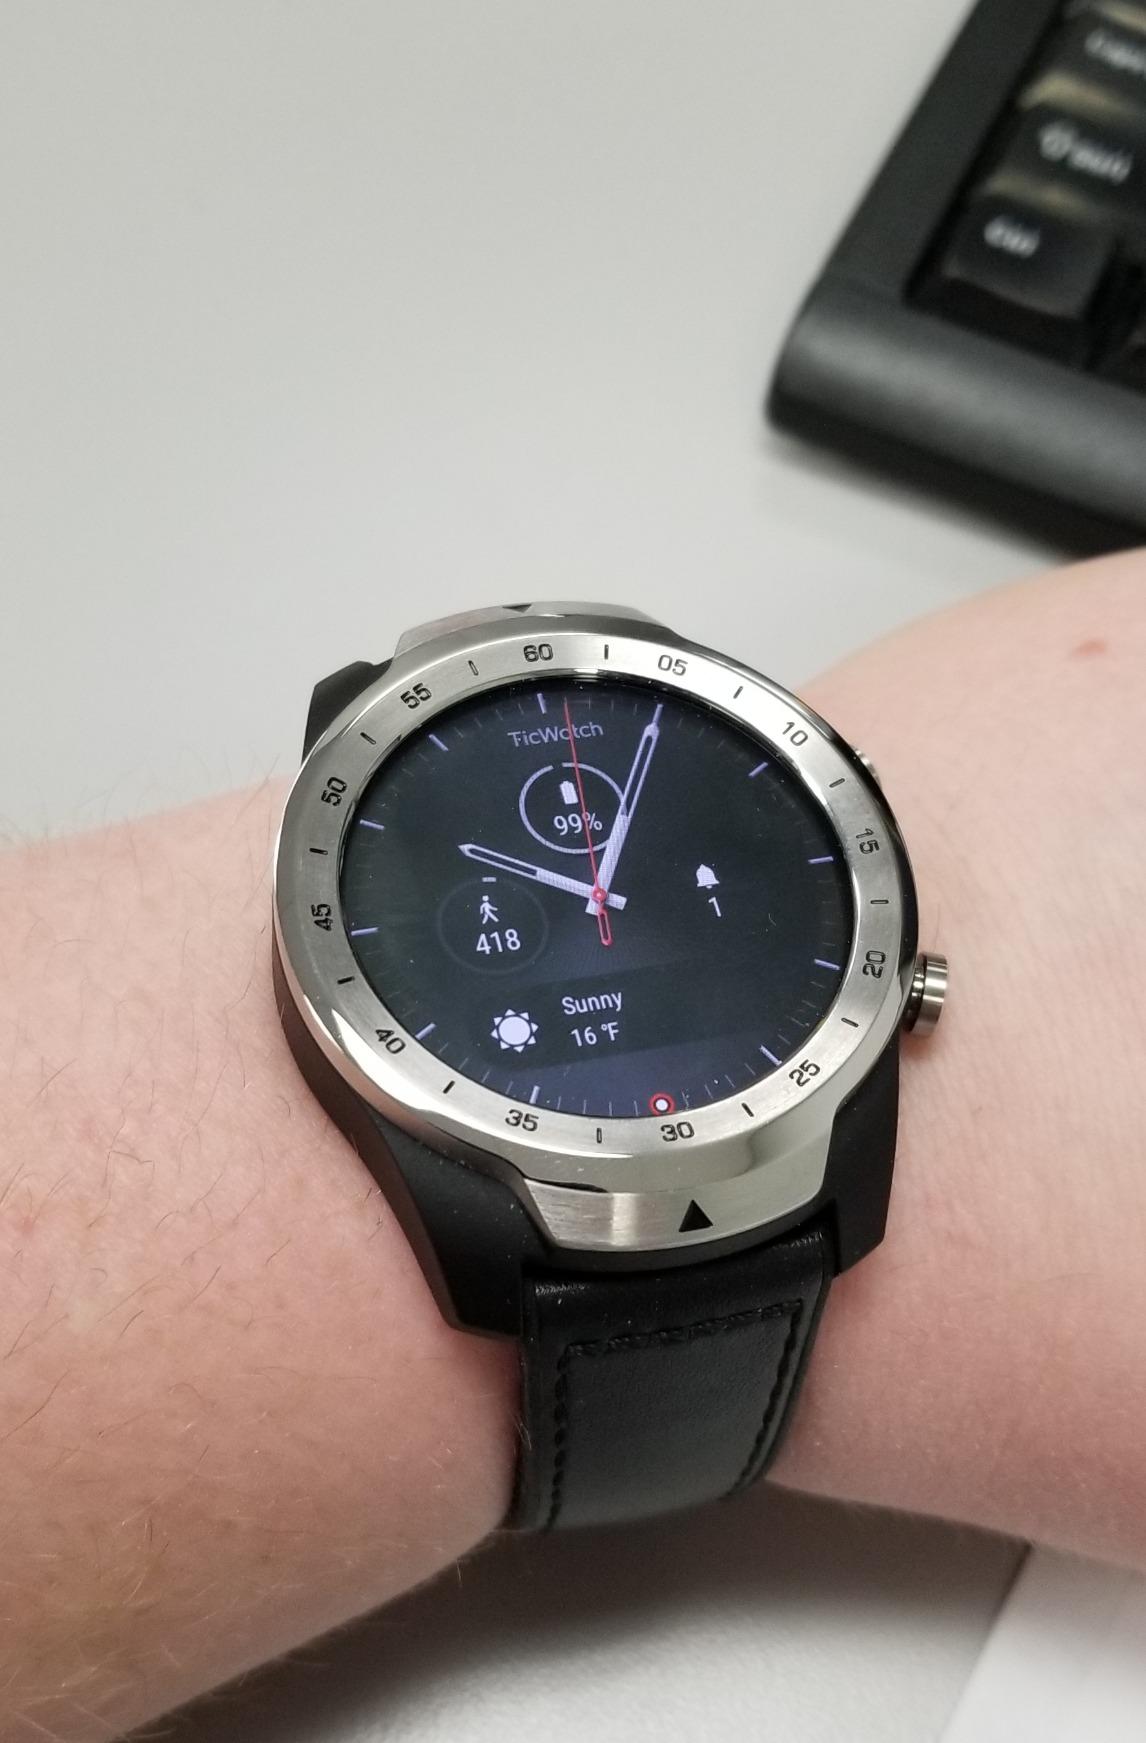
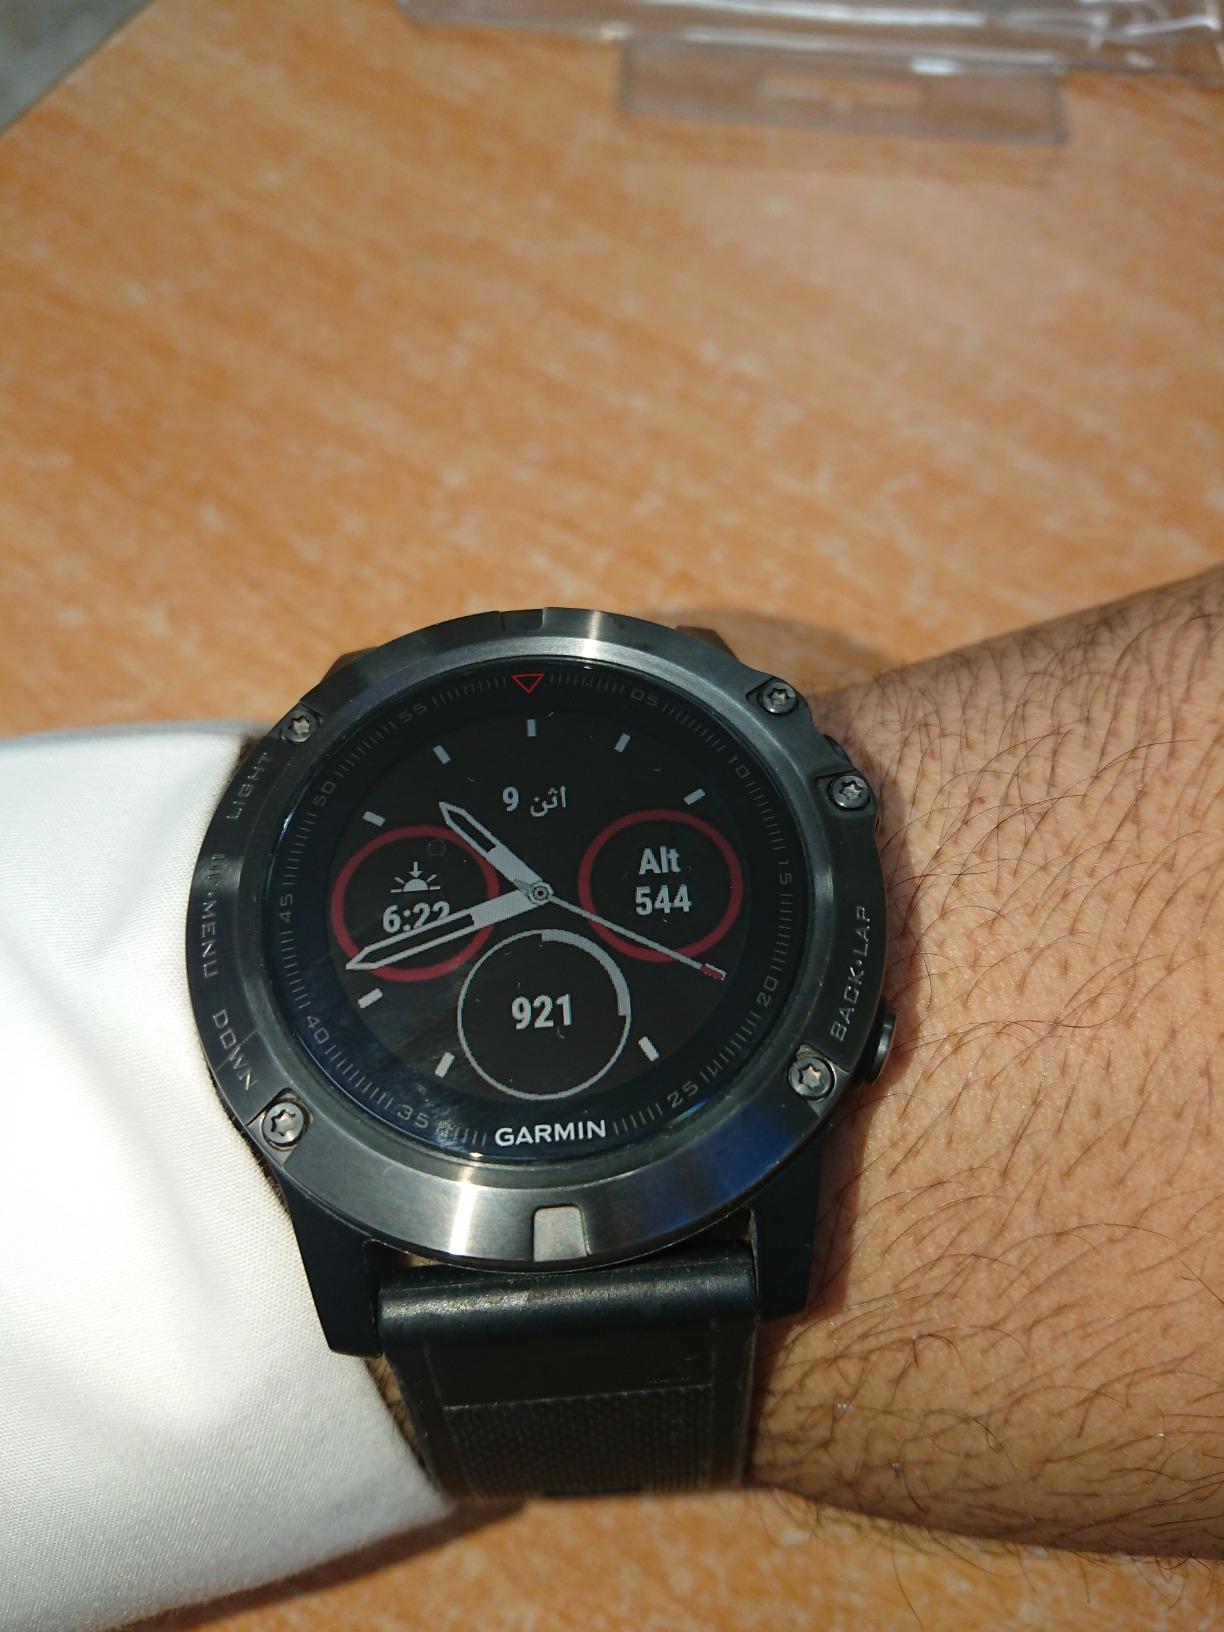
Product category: smartwatch
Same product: no